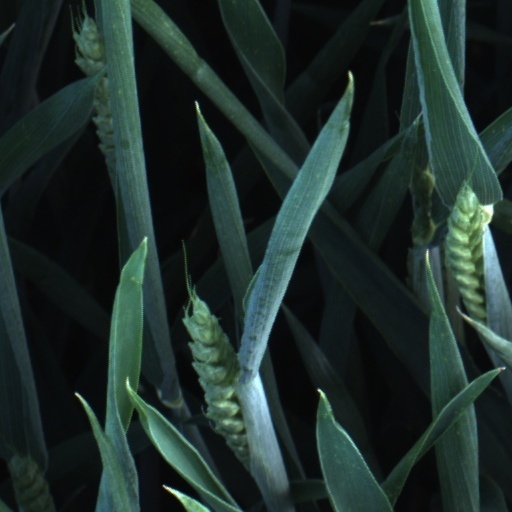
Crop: wheat